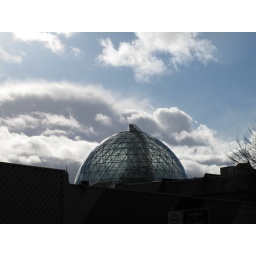
Impossible bottle: ship in a glass dome